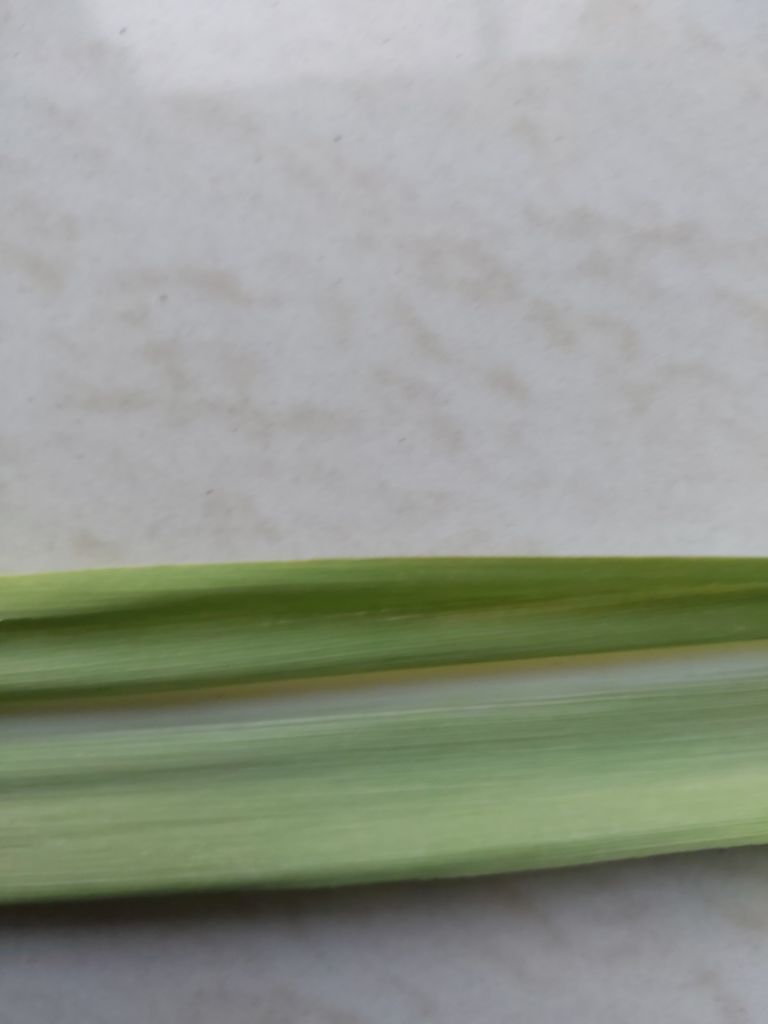
Label: Viral Disease